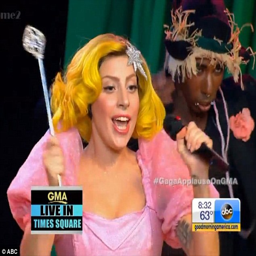
i live for your applause .